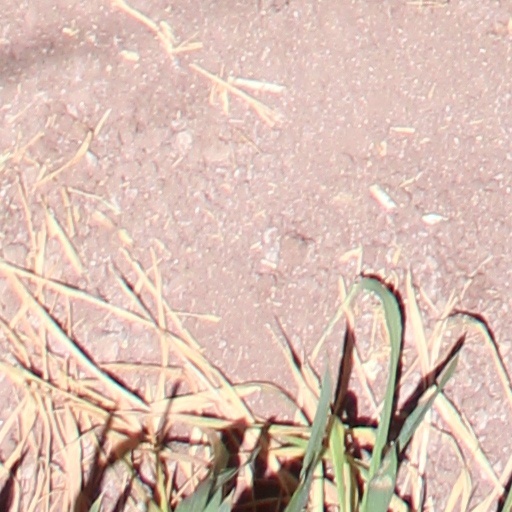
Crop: wheat